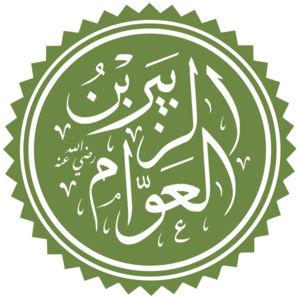
Az-Zubayr ibn al-Awwam est un compagnon du prophete de l'islam, Mahomet, membre de la tribu de Quraych. Il est mort assassiné, poignardé dans le dos alors qu'il priait. Zubayr a été enterré dans la banlieue de Bassora.